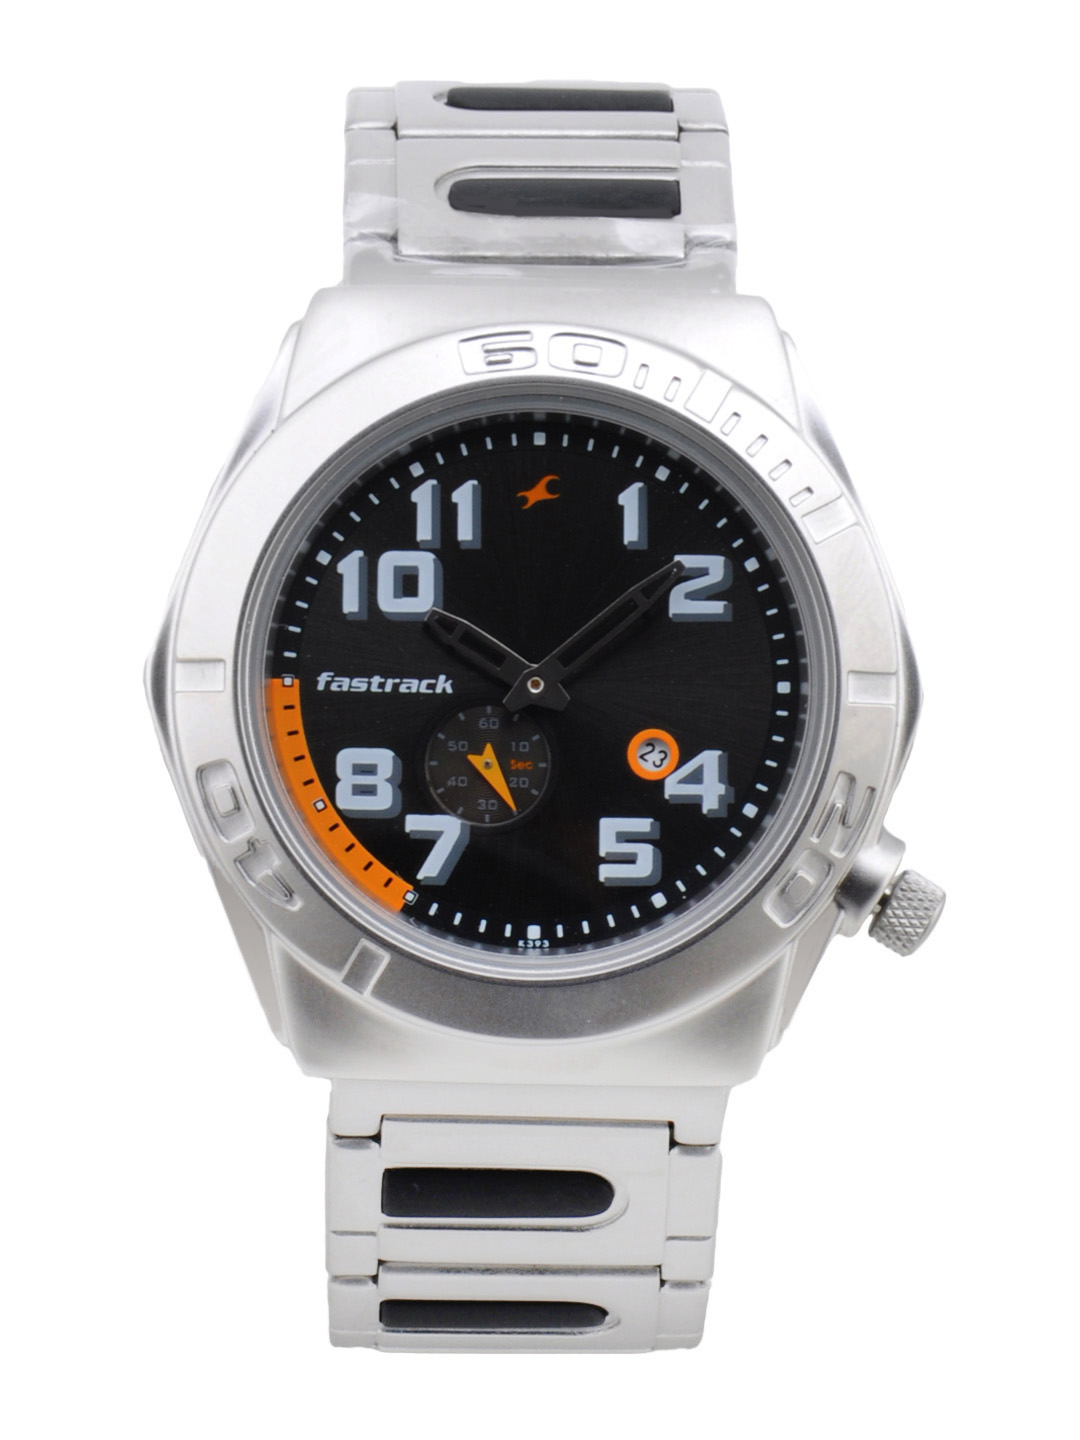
Fastrack Men Black Dial Watch
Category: Accessories / Watches / Watches
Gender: Men
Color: Black
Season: Winter 2016
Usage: Casual